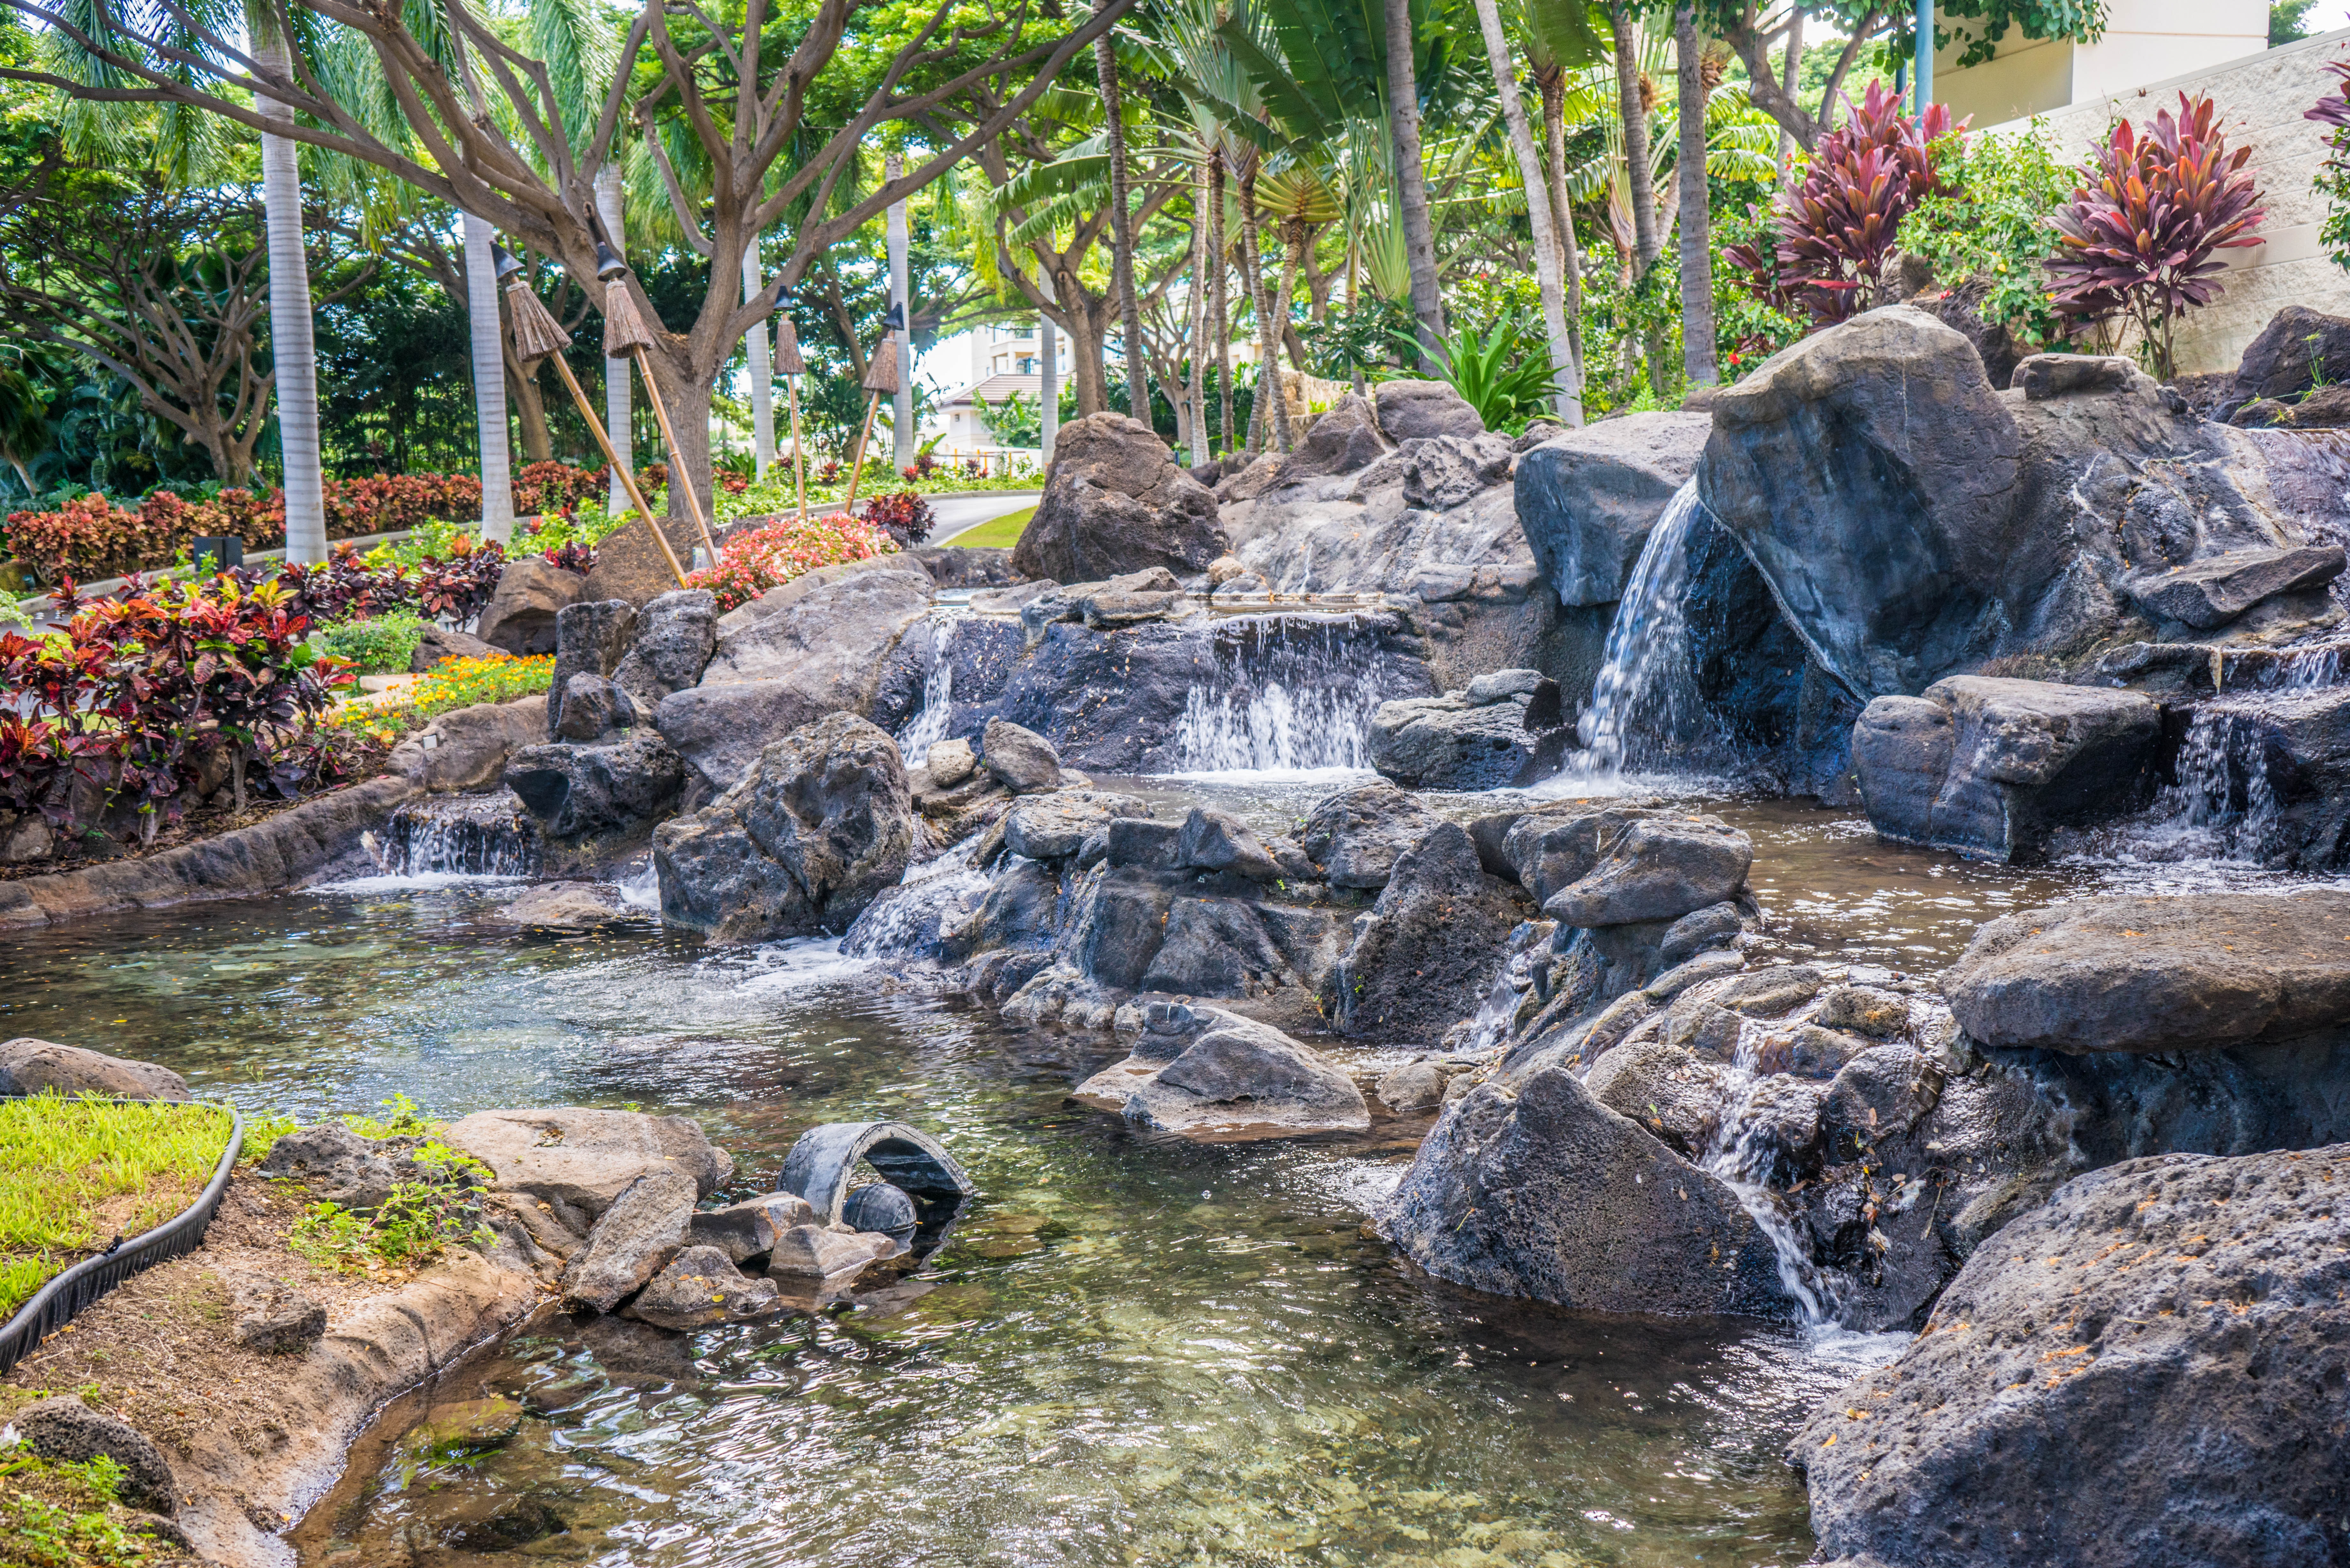
outdoor, rock, waterfall, summer, vacation, travel, pond, stream, tropical, backyard, botany, hawaii, garden, tourism, body of water, relaxing, resort, oahu, water feature, watercourse, marriott, fish pond, ko olina